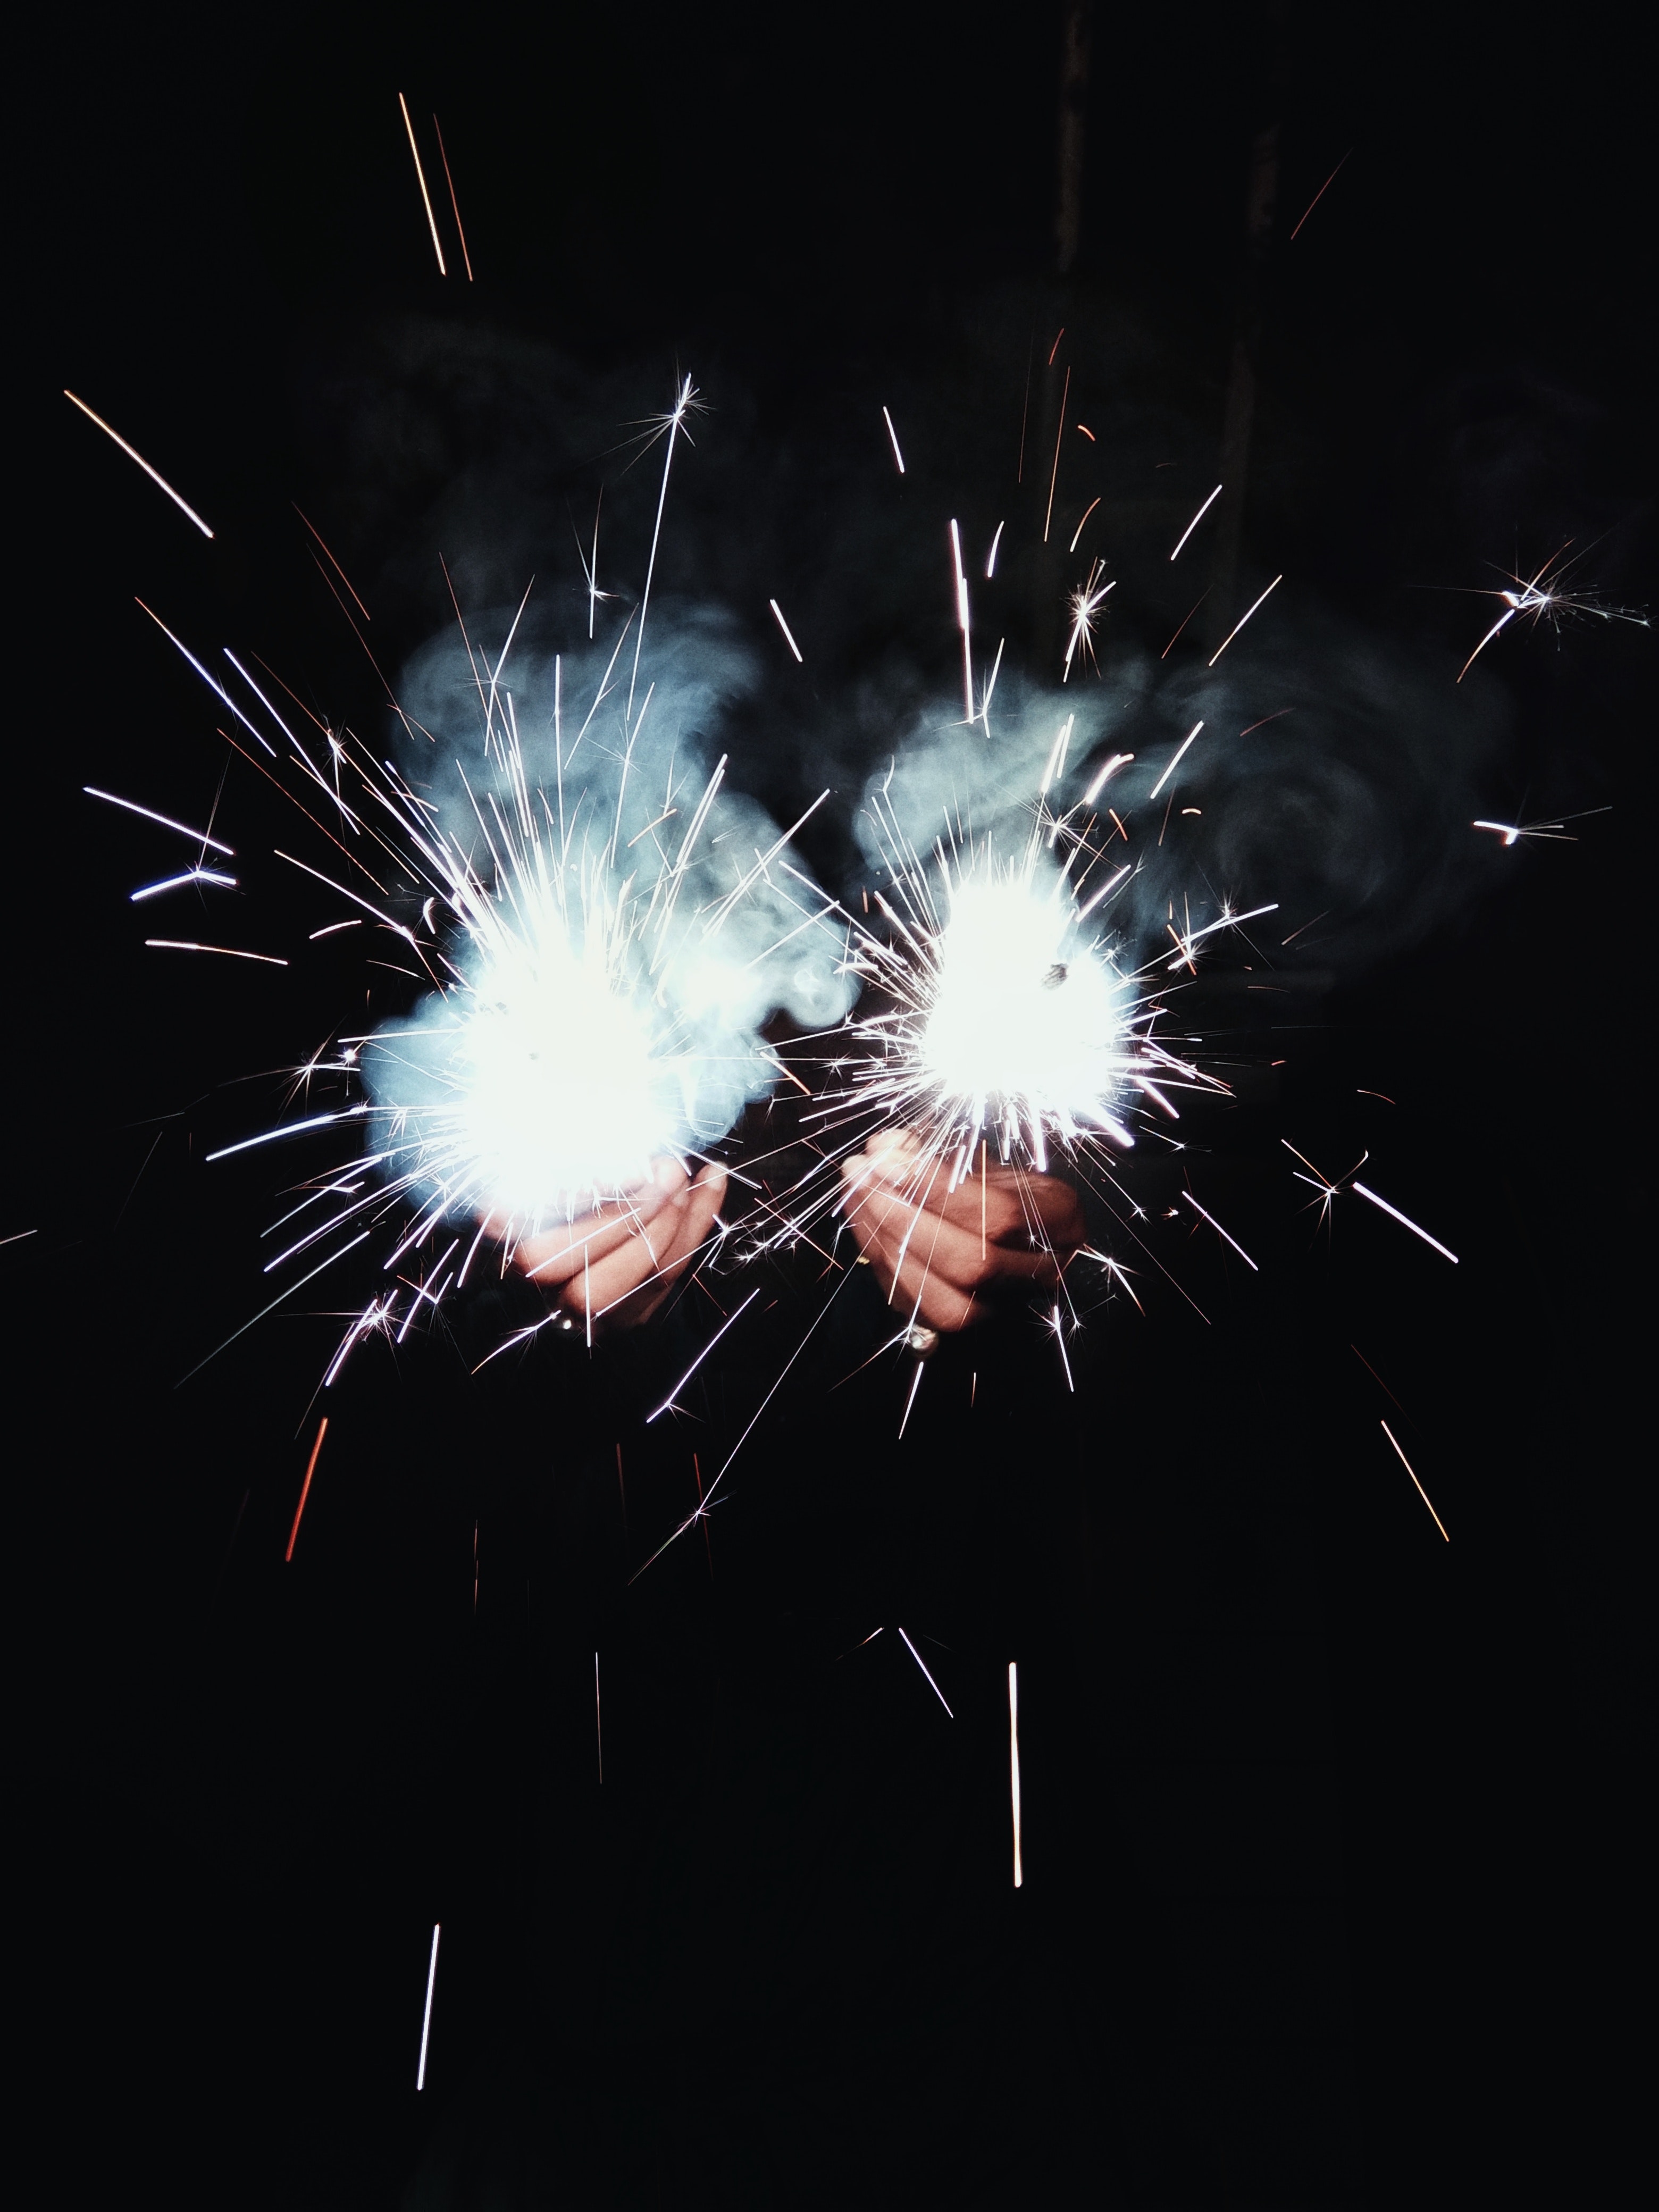
fireworks, new years day, sky, night, sparkler, darkness, holiday, diwali, event, midnight, new year's eve, new year, fete, festival, space, recreation